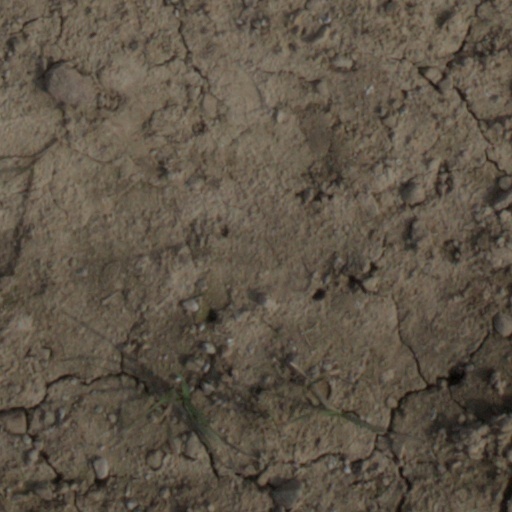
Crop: wheat